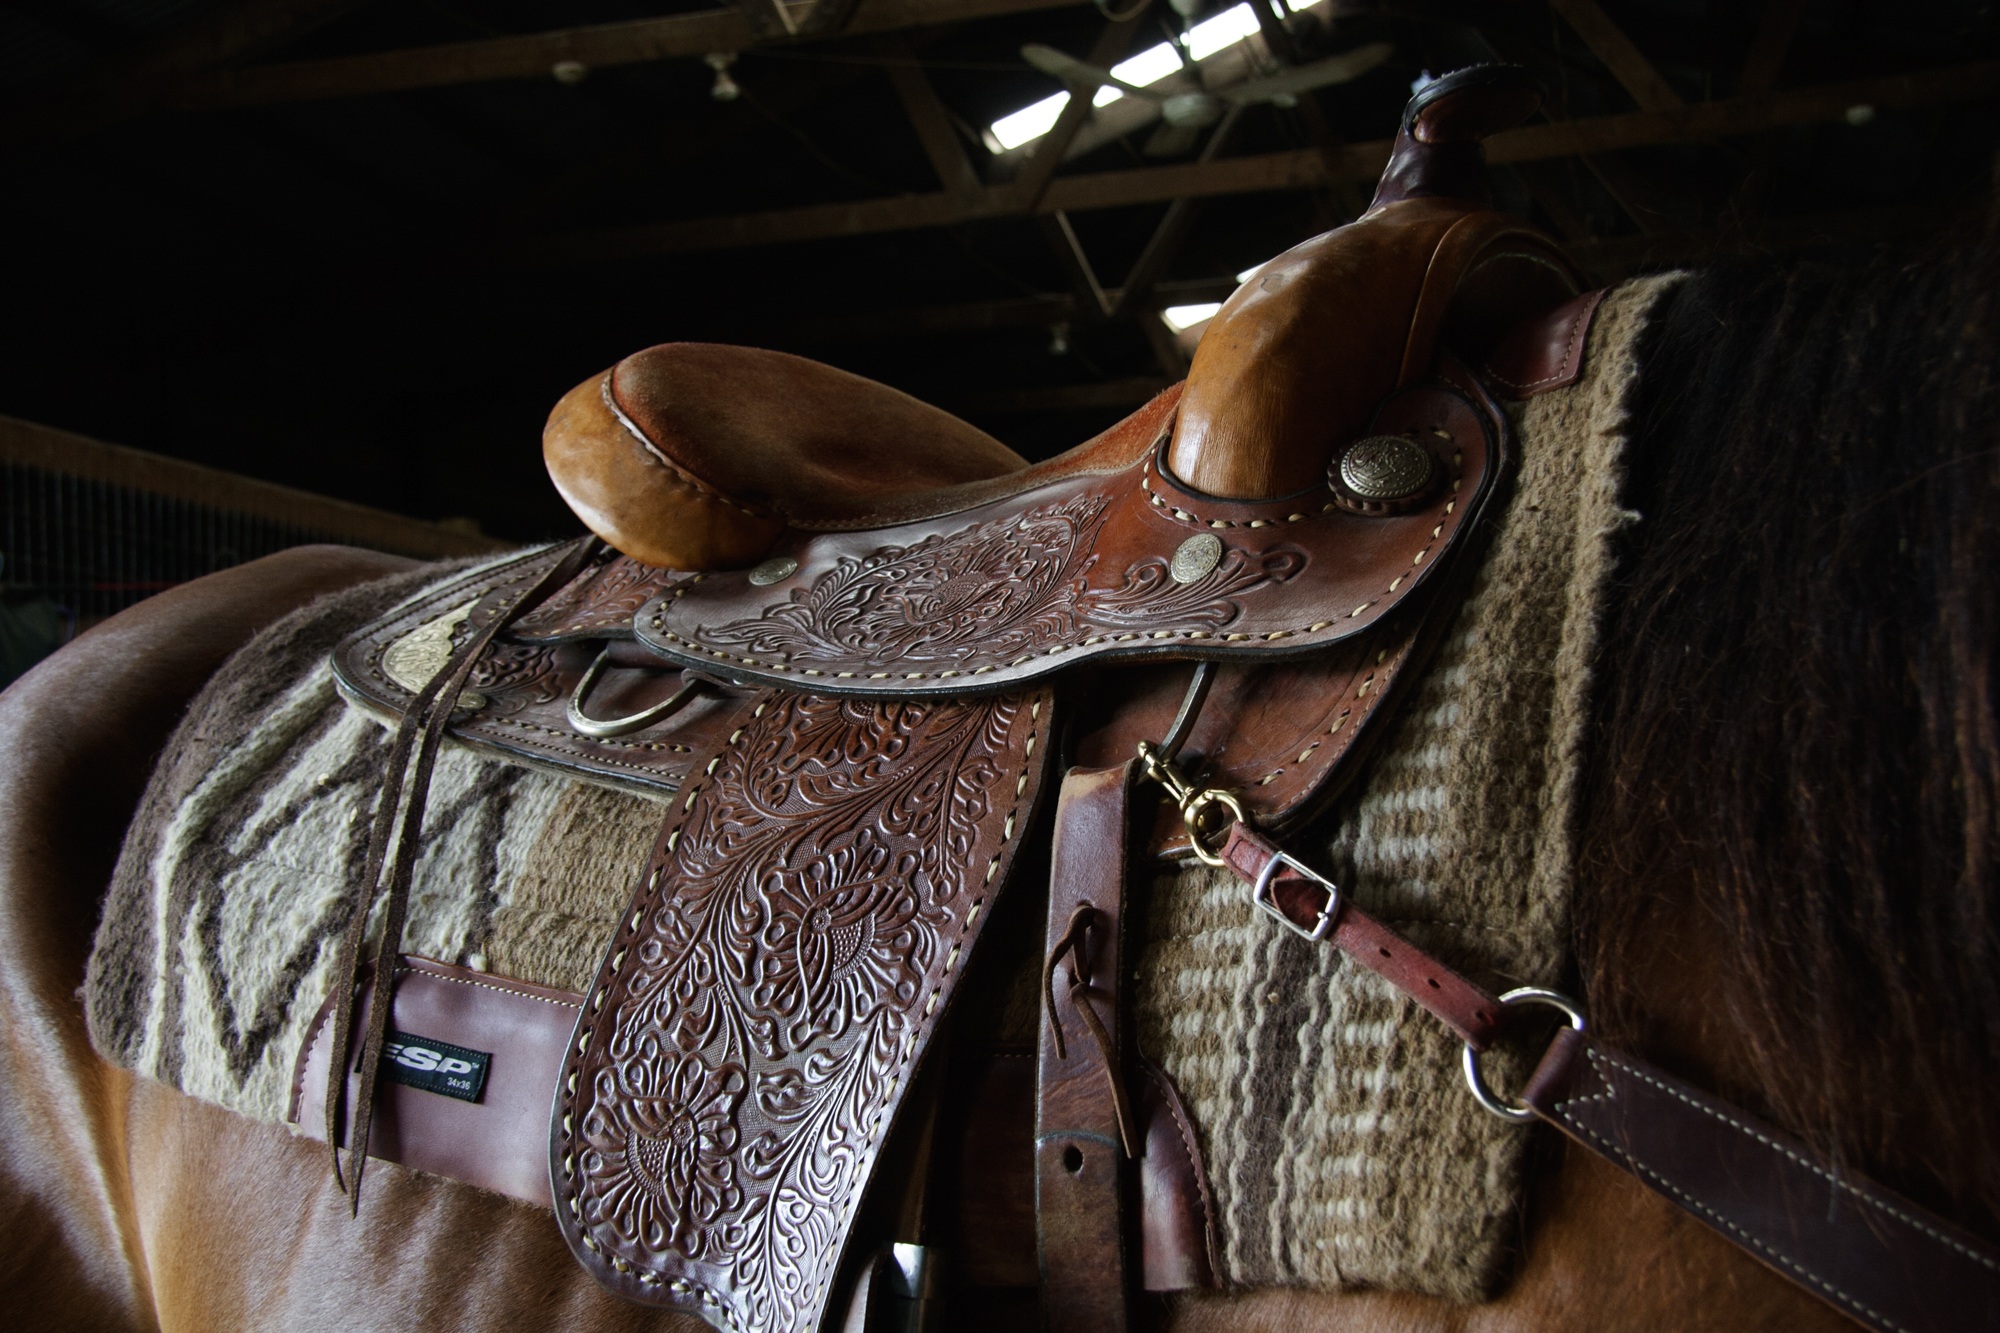
horse, usa, brown, rein, mane, ride, cowgirl, bridle, stall, saddle, cowboy, western, horse tack